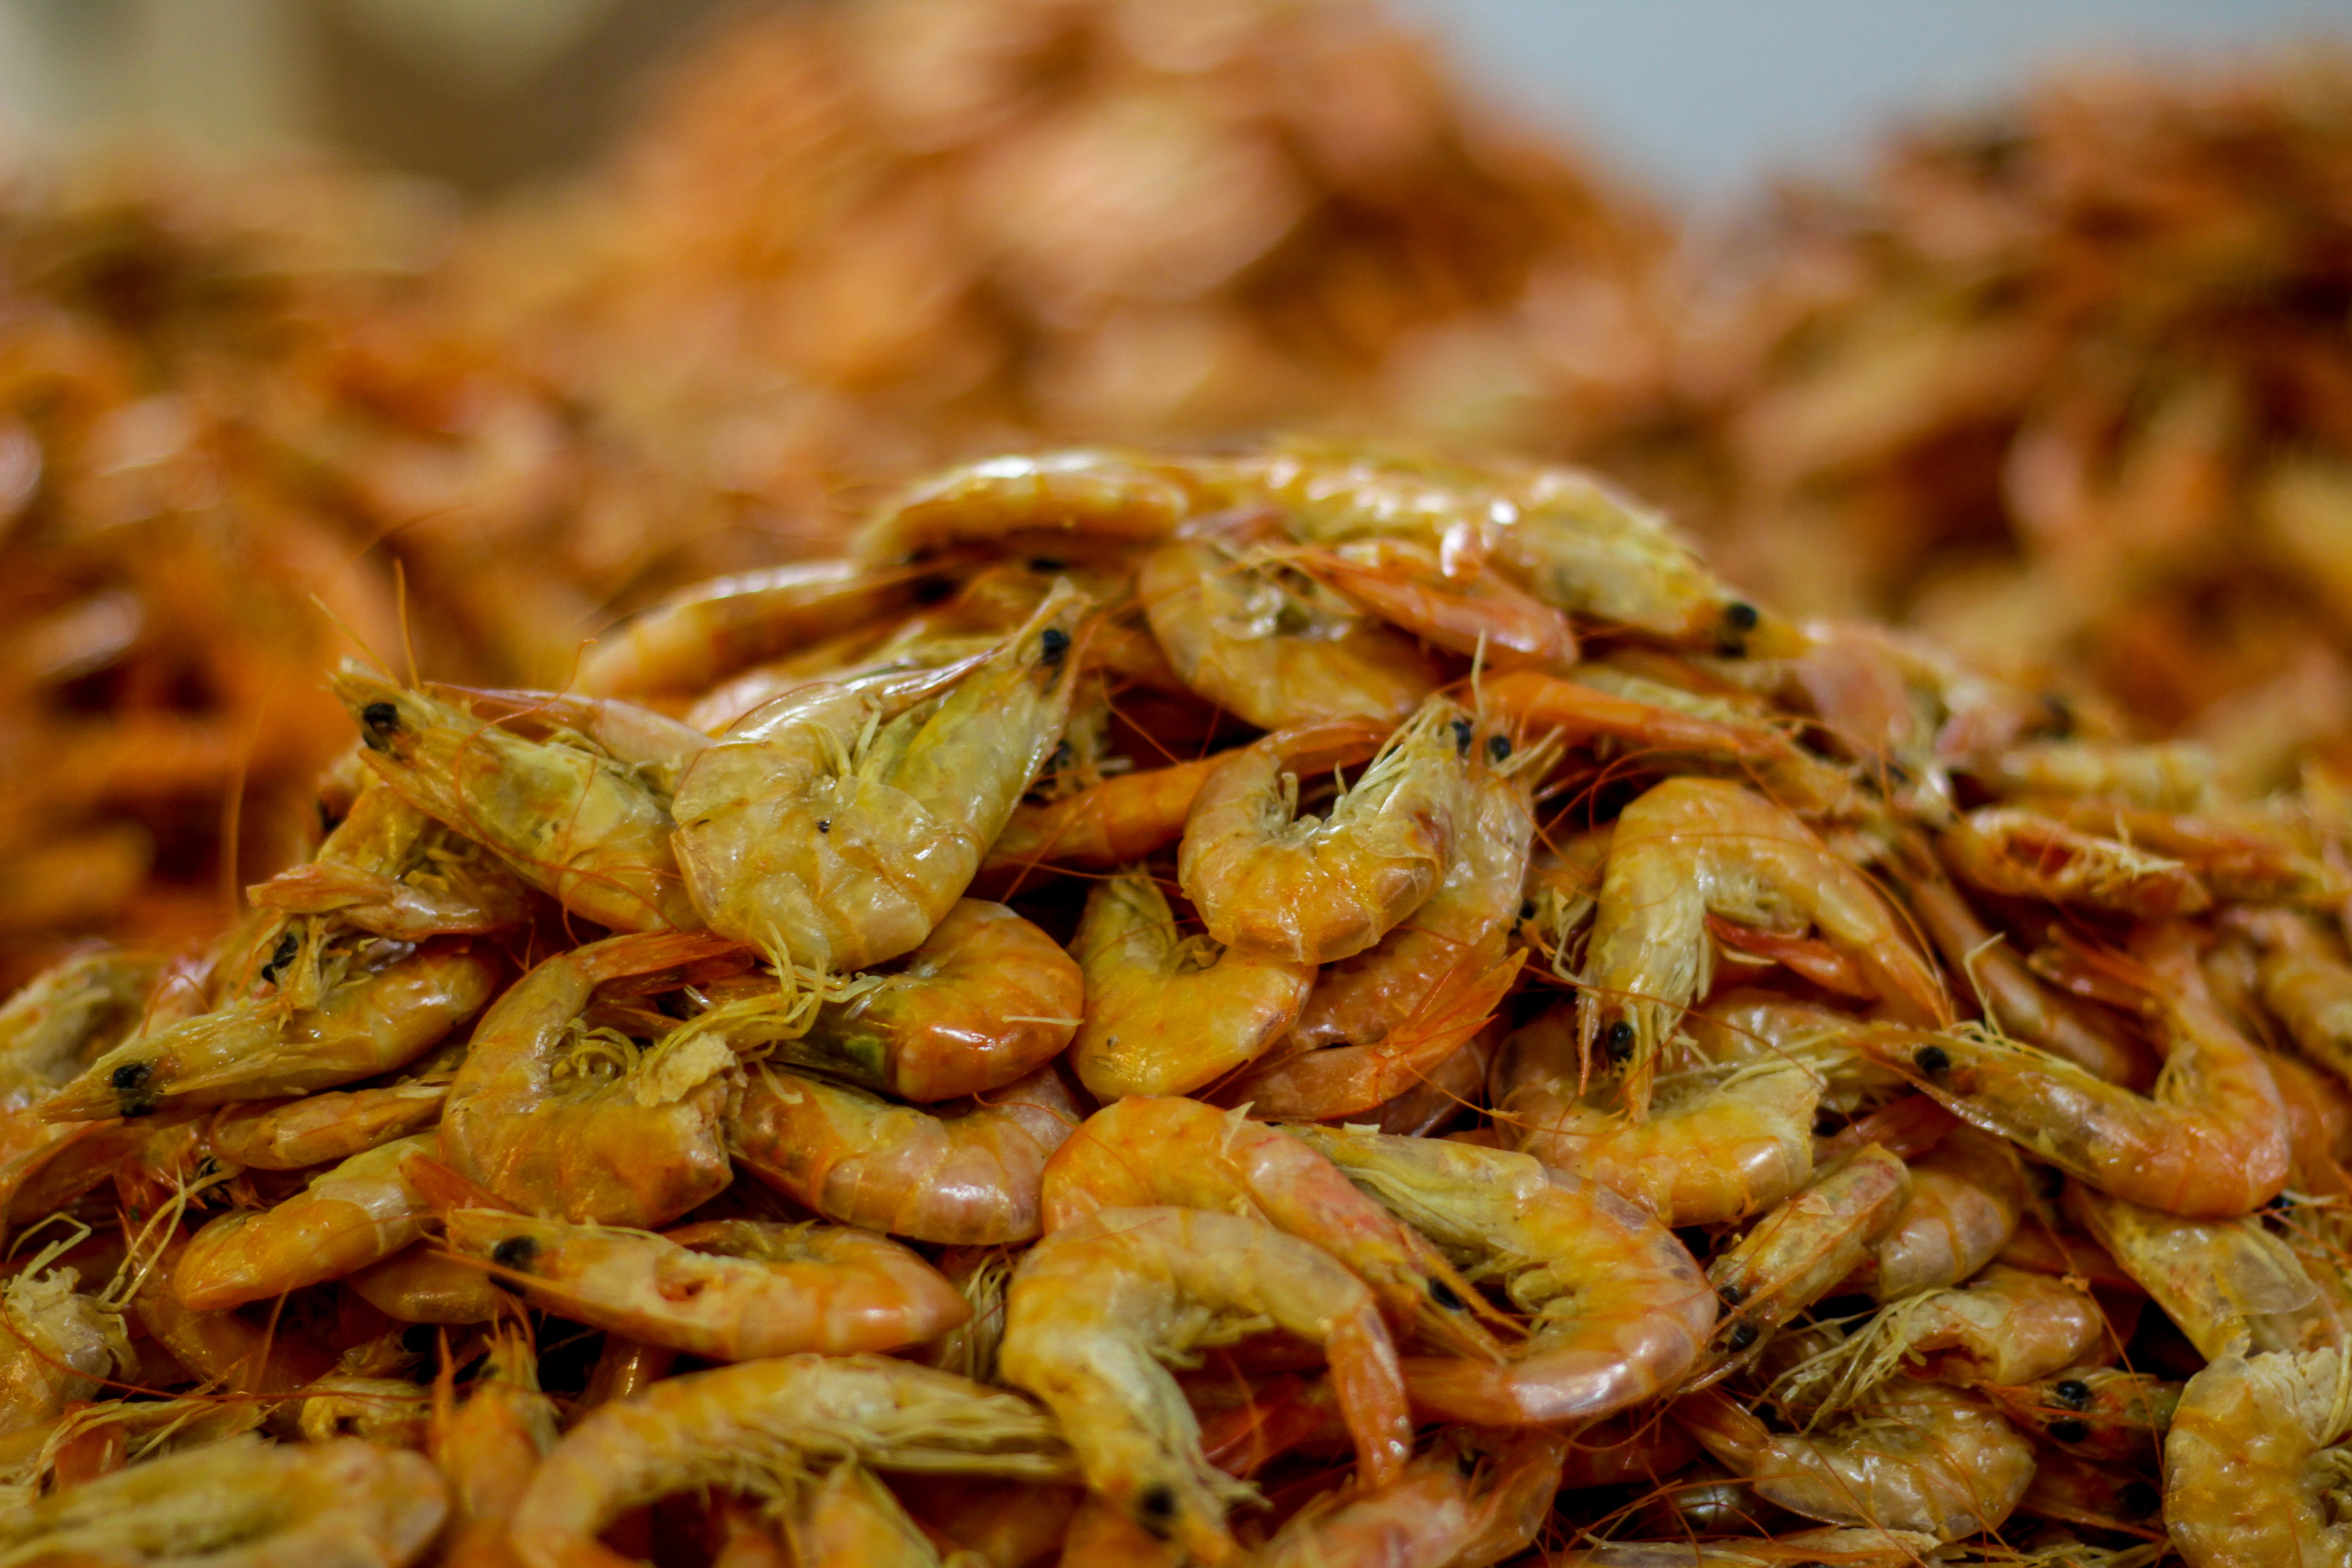
beach, dish, meal, food, produce, vegetable, seafood, cuisine, shrimp, asian food, mar, flowering plant, thai food, land plant, caridean shrimp